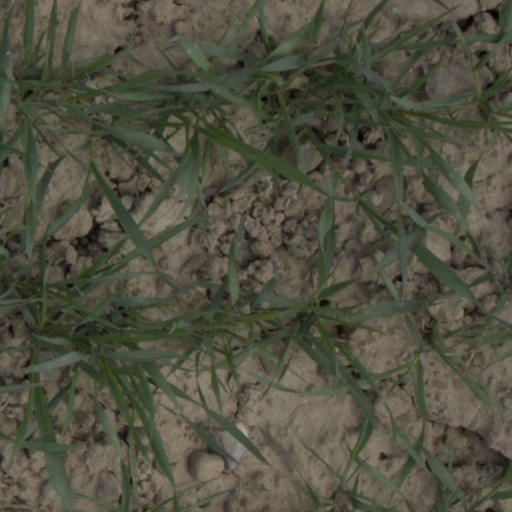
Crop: wheat